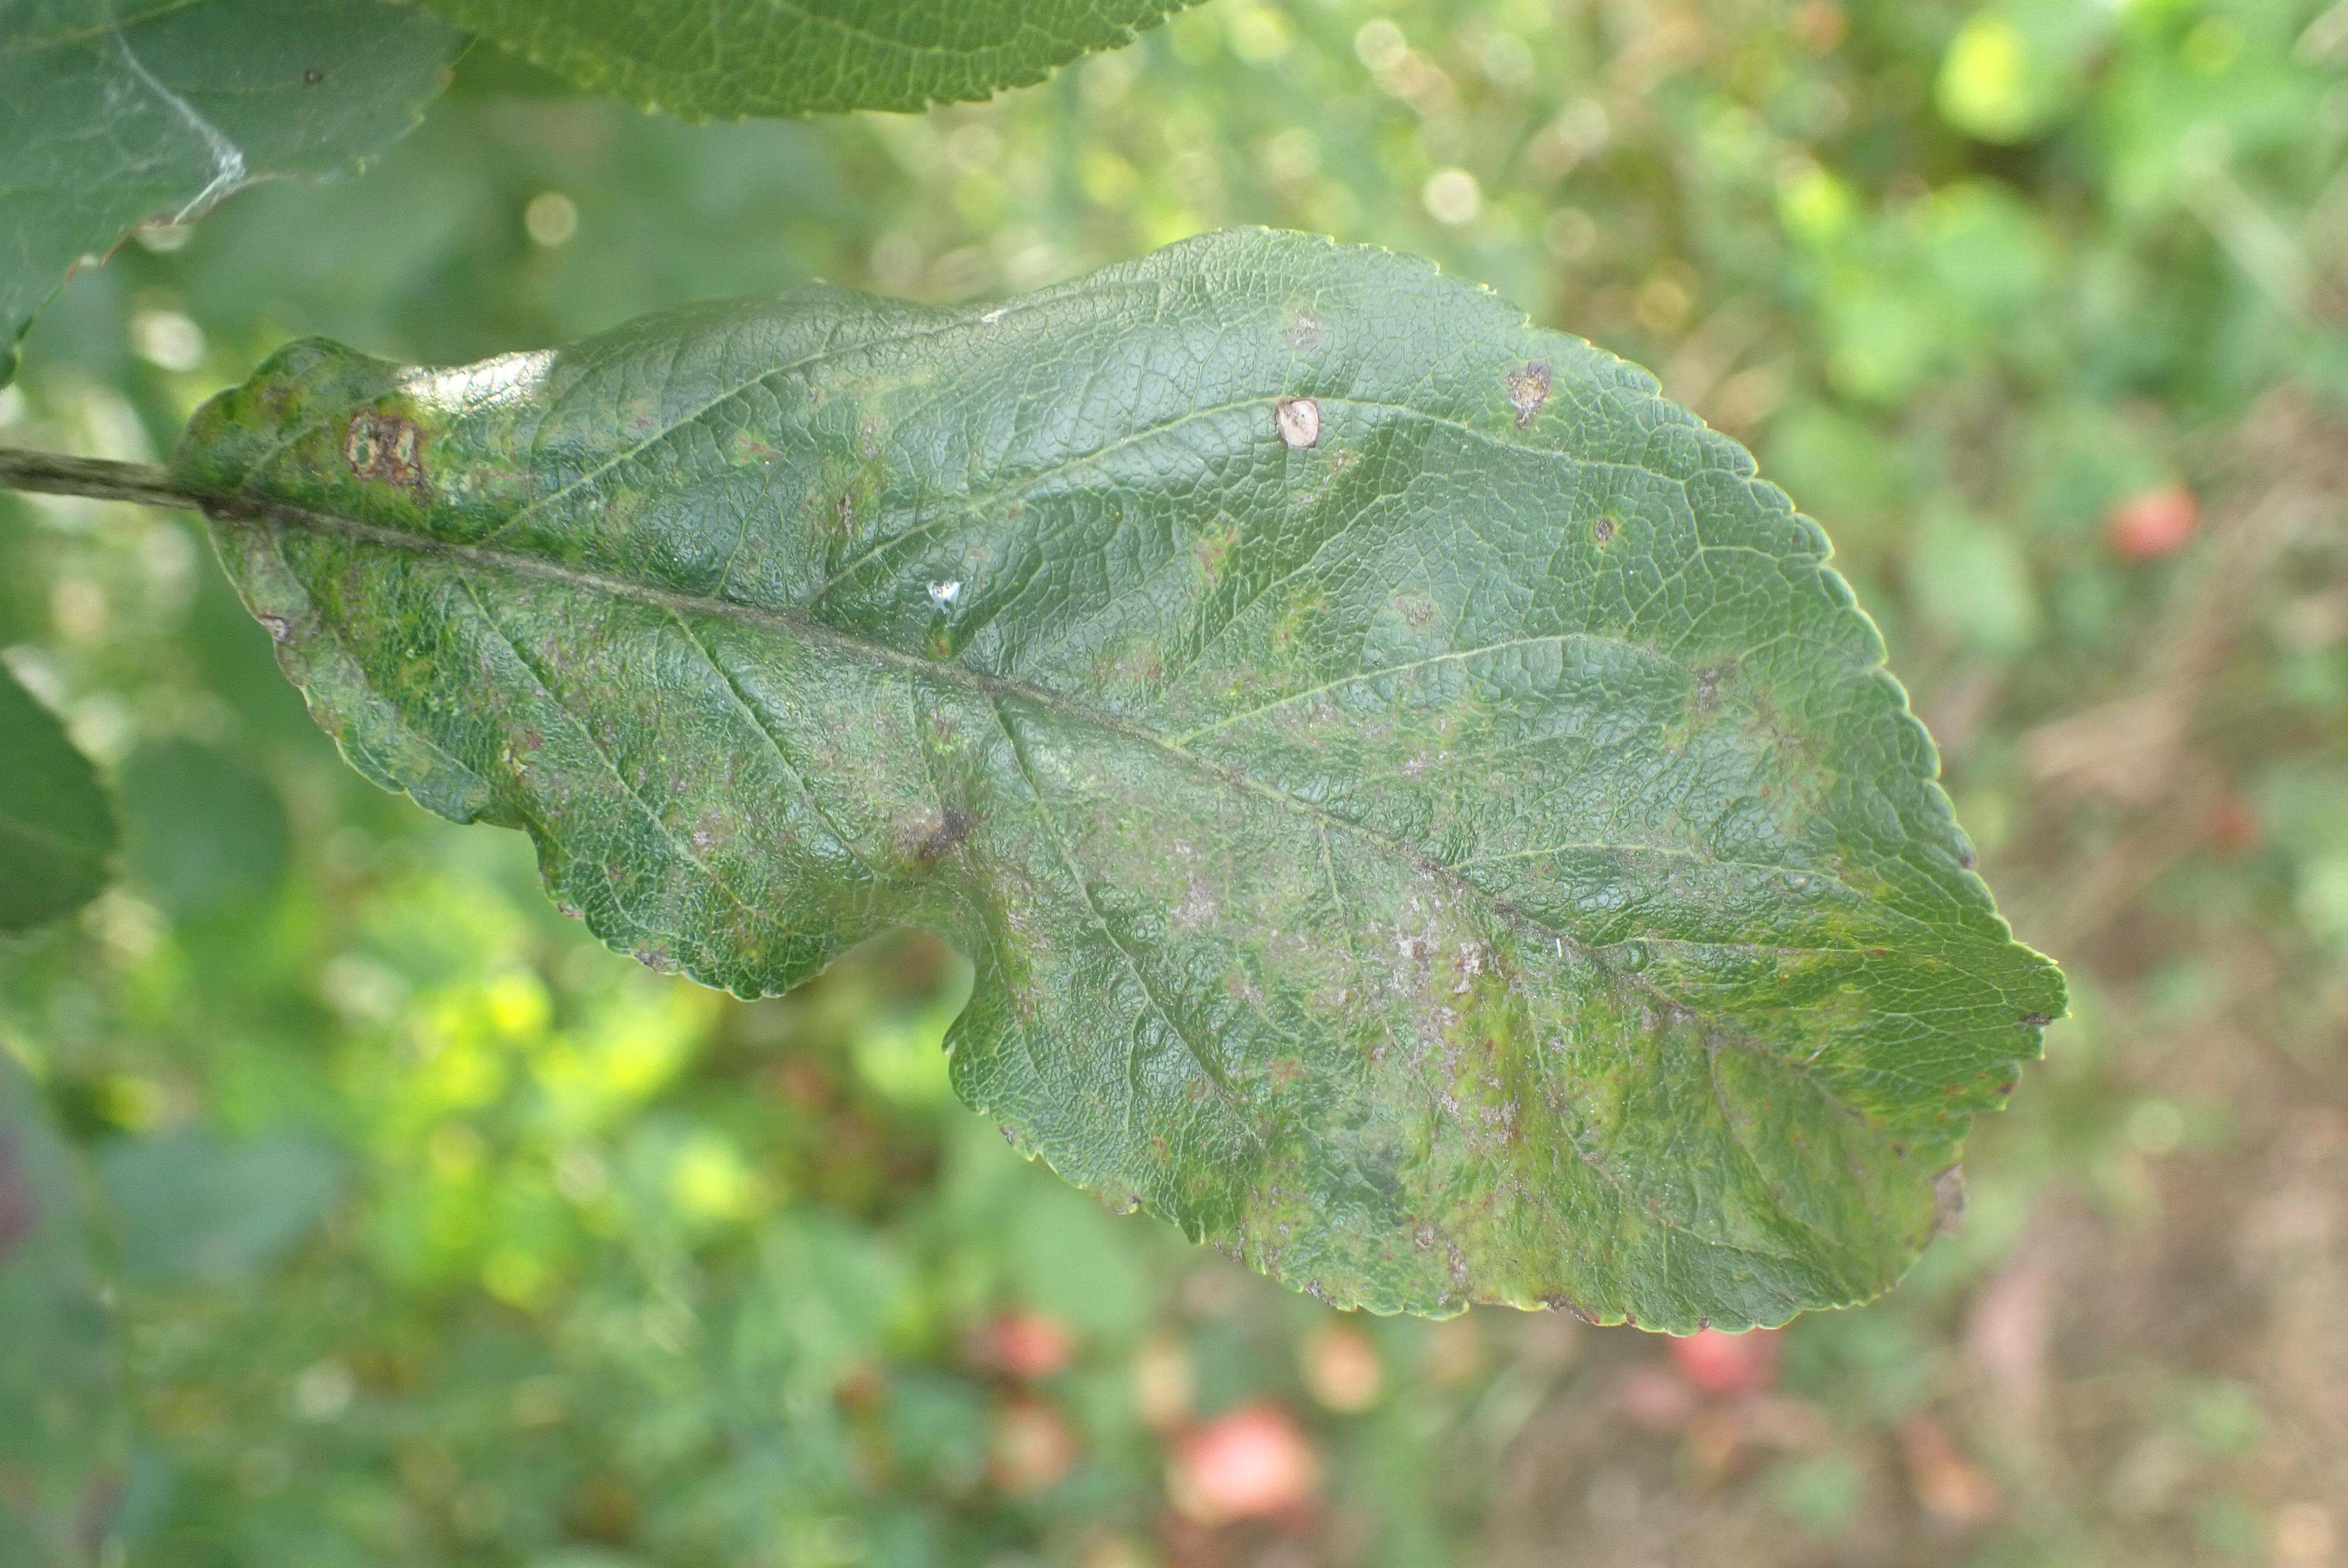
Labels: scab, frog_eye_leaf_spot